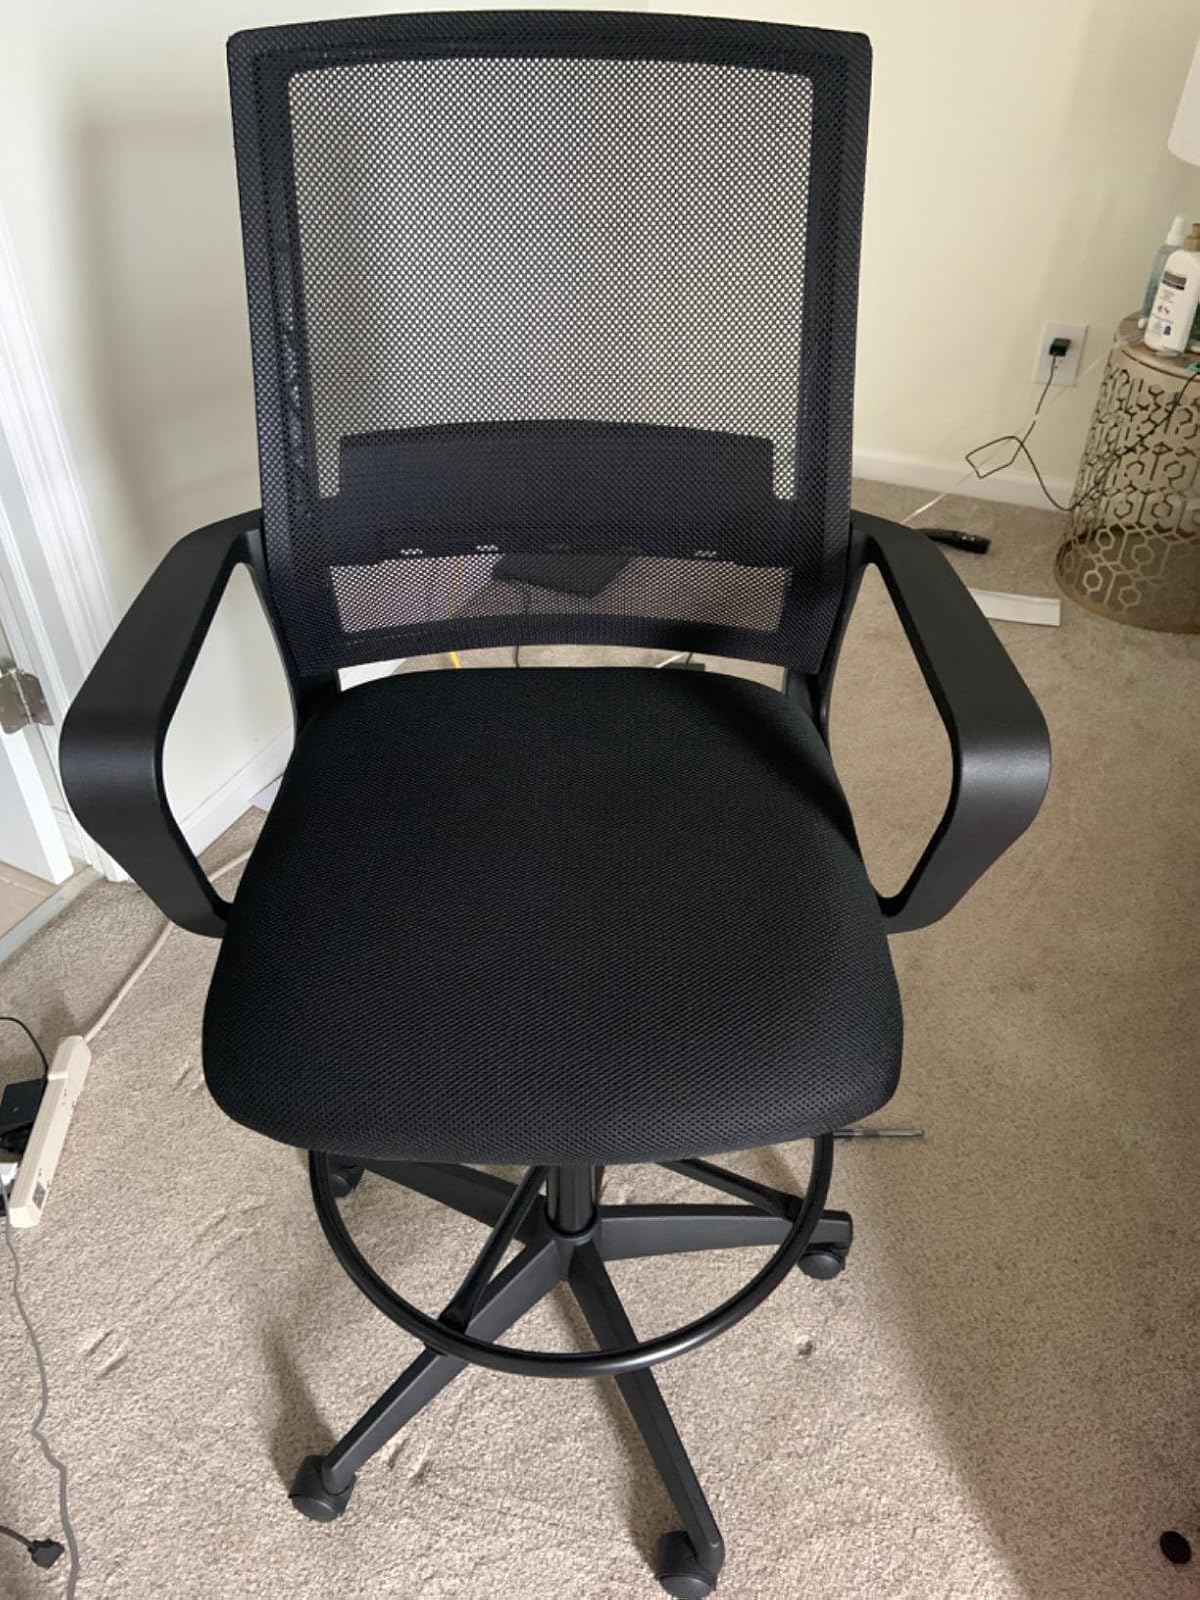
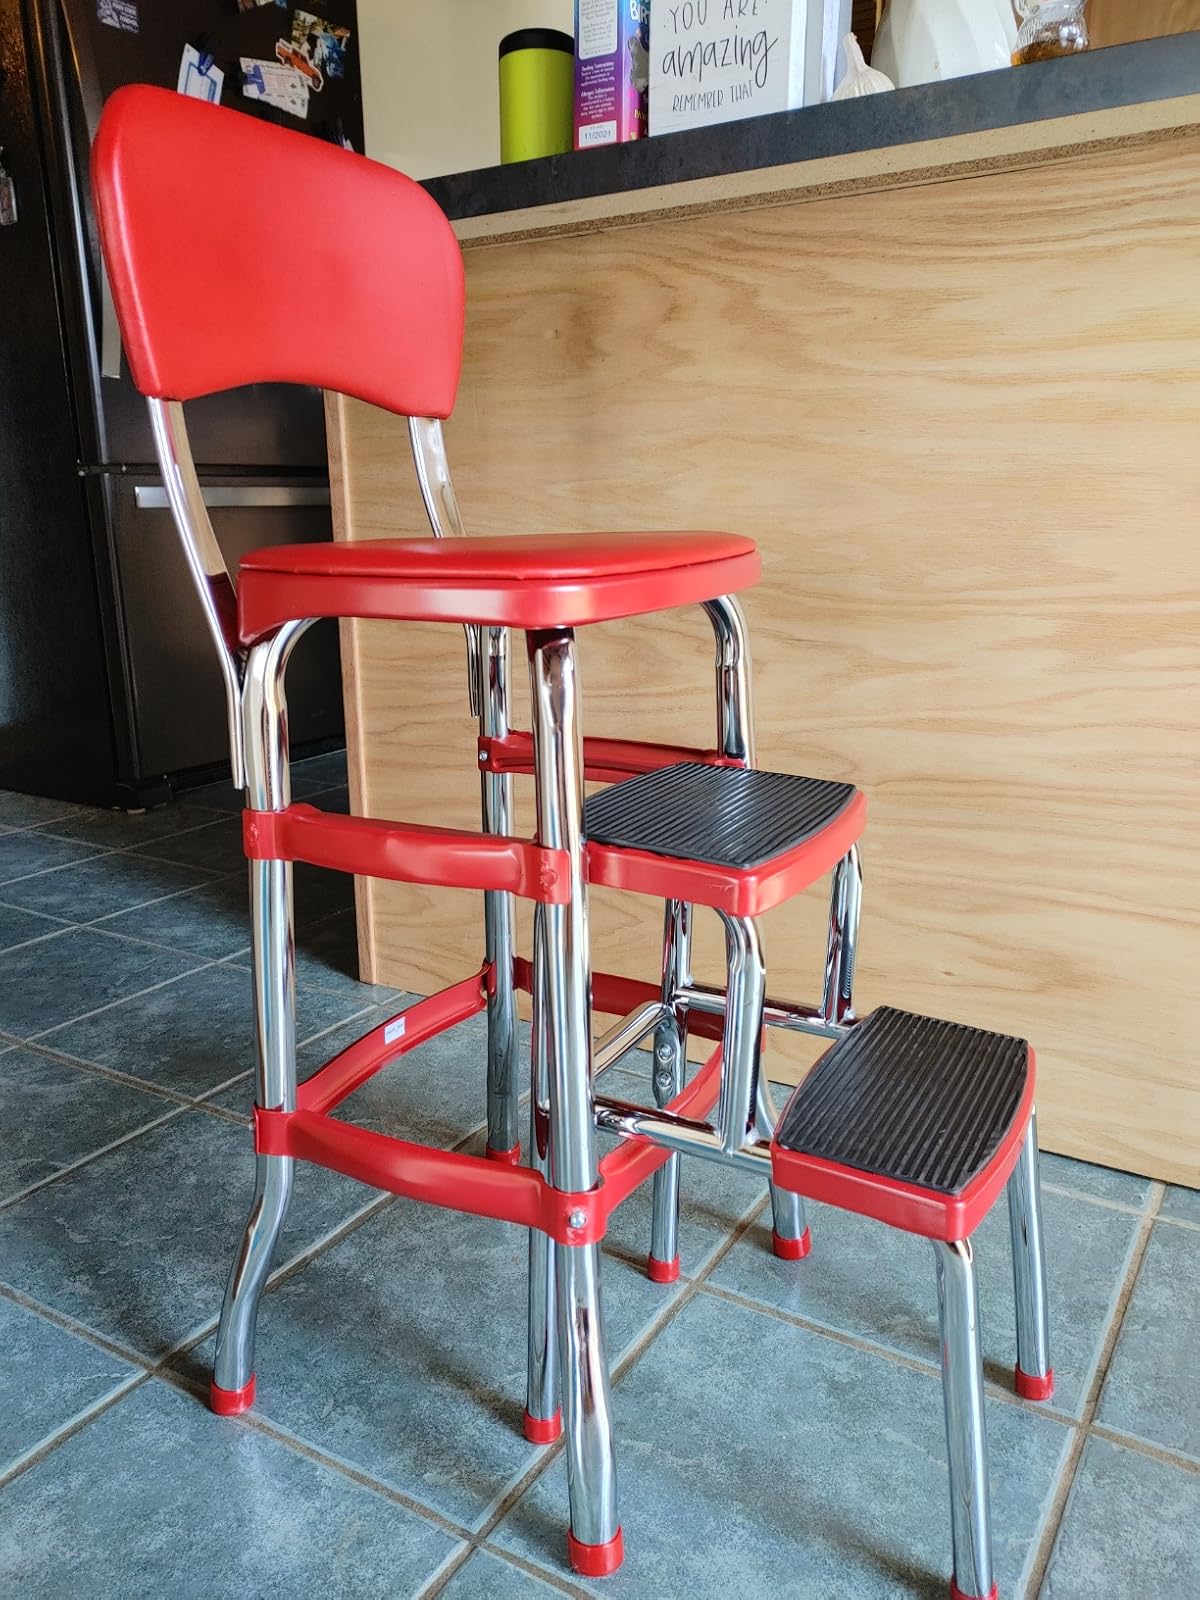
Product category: items_chair
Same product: no